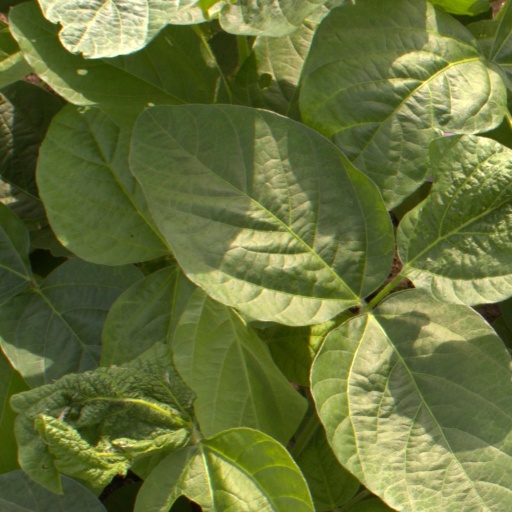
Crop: soybean